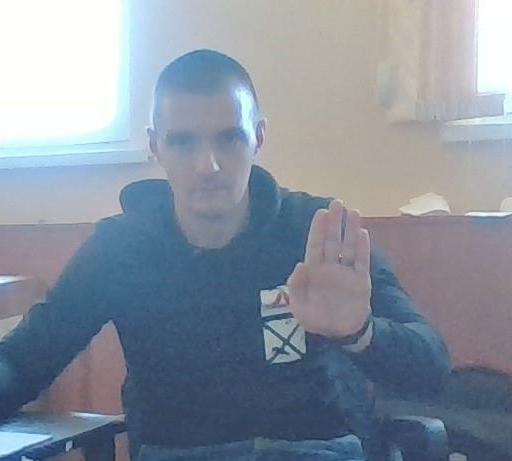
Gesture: stop